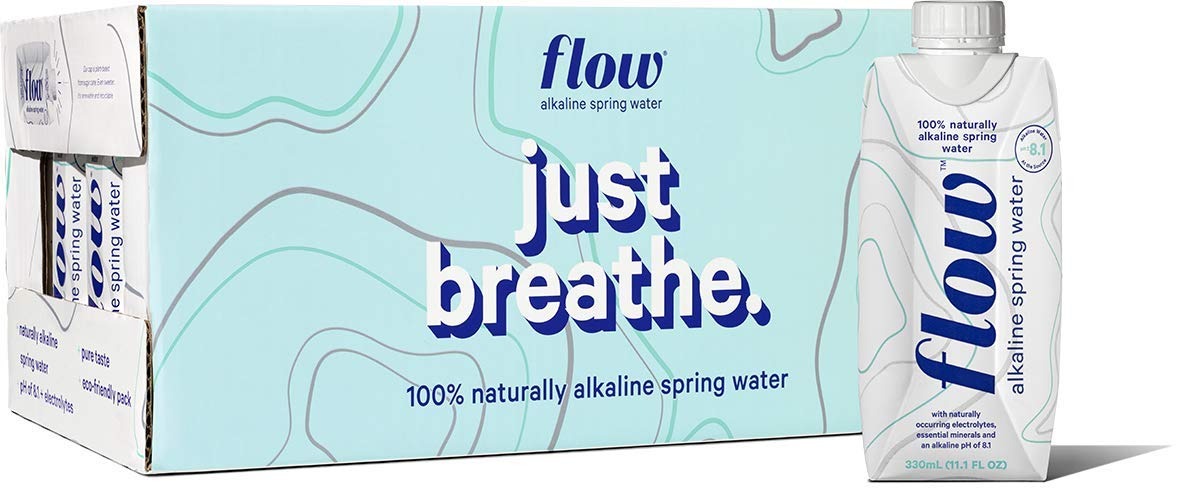
Item Name: Flow Alkaline Spring Water - Refreshing Taste Of Natural Alkaline Water With Natural Electrolytes, Eco-Friendly Packaging, Non-GMO And BPA-Free. Unflavored. 24 Pack of 11.1 FL Bottles
Bullet Point 1: Naturally Alkaline Spring Water: Enjoy the thirst-quenching goodness of Flow Alkaline Spring Water. Our bottled water is naturally alkaline + pH of 8.1 and rich in electrolytes and essential minerals for supercharged hydration.
Bullet Point 2: Healthy & Clean Mineral Water: Flow Alkaline Spring Water contains natural, essential minerals like calcium, potassium, magnesium and bicarbonate—vital nutrients for optimal hydration. They also give Flow Alkaline Spring Water its fresh, smooth taste.
Bullet Point 3: Straight From The Source: Flow Naturally Alkaline Spring Water comes from our family-owned artesian springs rich in essential minerals. The water that flows from these springs is naturally alkaline with a pH of 8.1. We protect the source and environment to ensure that it stays that way.
Bullet Point 4: Eco-Friendly Packaging: Flow Alkaline Sprong Water comes in high quality, eco-friendly packs designed with up to 70% renewable materials, is recyclable, and has a plant based cap for a low carbon footprint
Bullet Point 5: Water With A Purpose: We're not just committed to providing naturally alkaline and great-tasting spring water. We're also working to provide sustainable hydration and hold our products and packaging to the highest social and environmental standards.
Product Description: Flow Naturally Alkaline Water contains no sugar, no juice, no calories, no preservatives and no GMOs, while still maintaining all the healthful benefits of naturally water (pH of 8.1) that’s full of electrolytes and essential minerals for optimal hydration and a smooth, delicious taste. Our spring water comes from two artesian springs. Every Flow bottled water comes in eco-friendly packaging made with 100% recyclable and up to 70% renewable materials, including a plant-based cap. We make sure that our products align with our mission to be a positive force in the world. Our goal is to be 100% renewable and eliminate plastic from bottled water from the supply chain. It's mindful hydration you can feel good about. Flow is a Certified B Corporation, meeting the highest social and environmental standards and committed to sustainable hydration in order to protect our planet for future generations.
Value: 266.4
Unit: Fl Oz

Price: 32.99